Lynsey Nolan

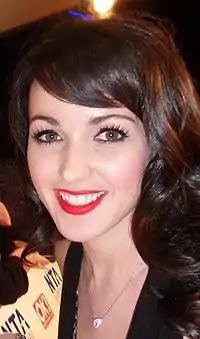
Karen Hassan ("pictured") kept her exit from the serial a secret to maintain a "big shock factor" for the character's death.

In 2012, Hassan decided to leave "Hollyoaks". Her departure was a mutual decision made between herself and the producers. She intended to leave in August 2012, but to facilitate the storyline she had to leave early. Hassan recalled the scenario of filming her final scenes a mere three days prior to her character's on-screen exit. Hassan's departure was not announced and the producers managed to keep Lynsey's exit a secret until transmission of E4's first look edition of the 28 June 2012 episode. This was done to ensure that viewers were taken by surprise. In the episode, Brendan was seen returning home to find Lynsey dead on the sofa.